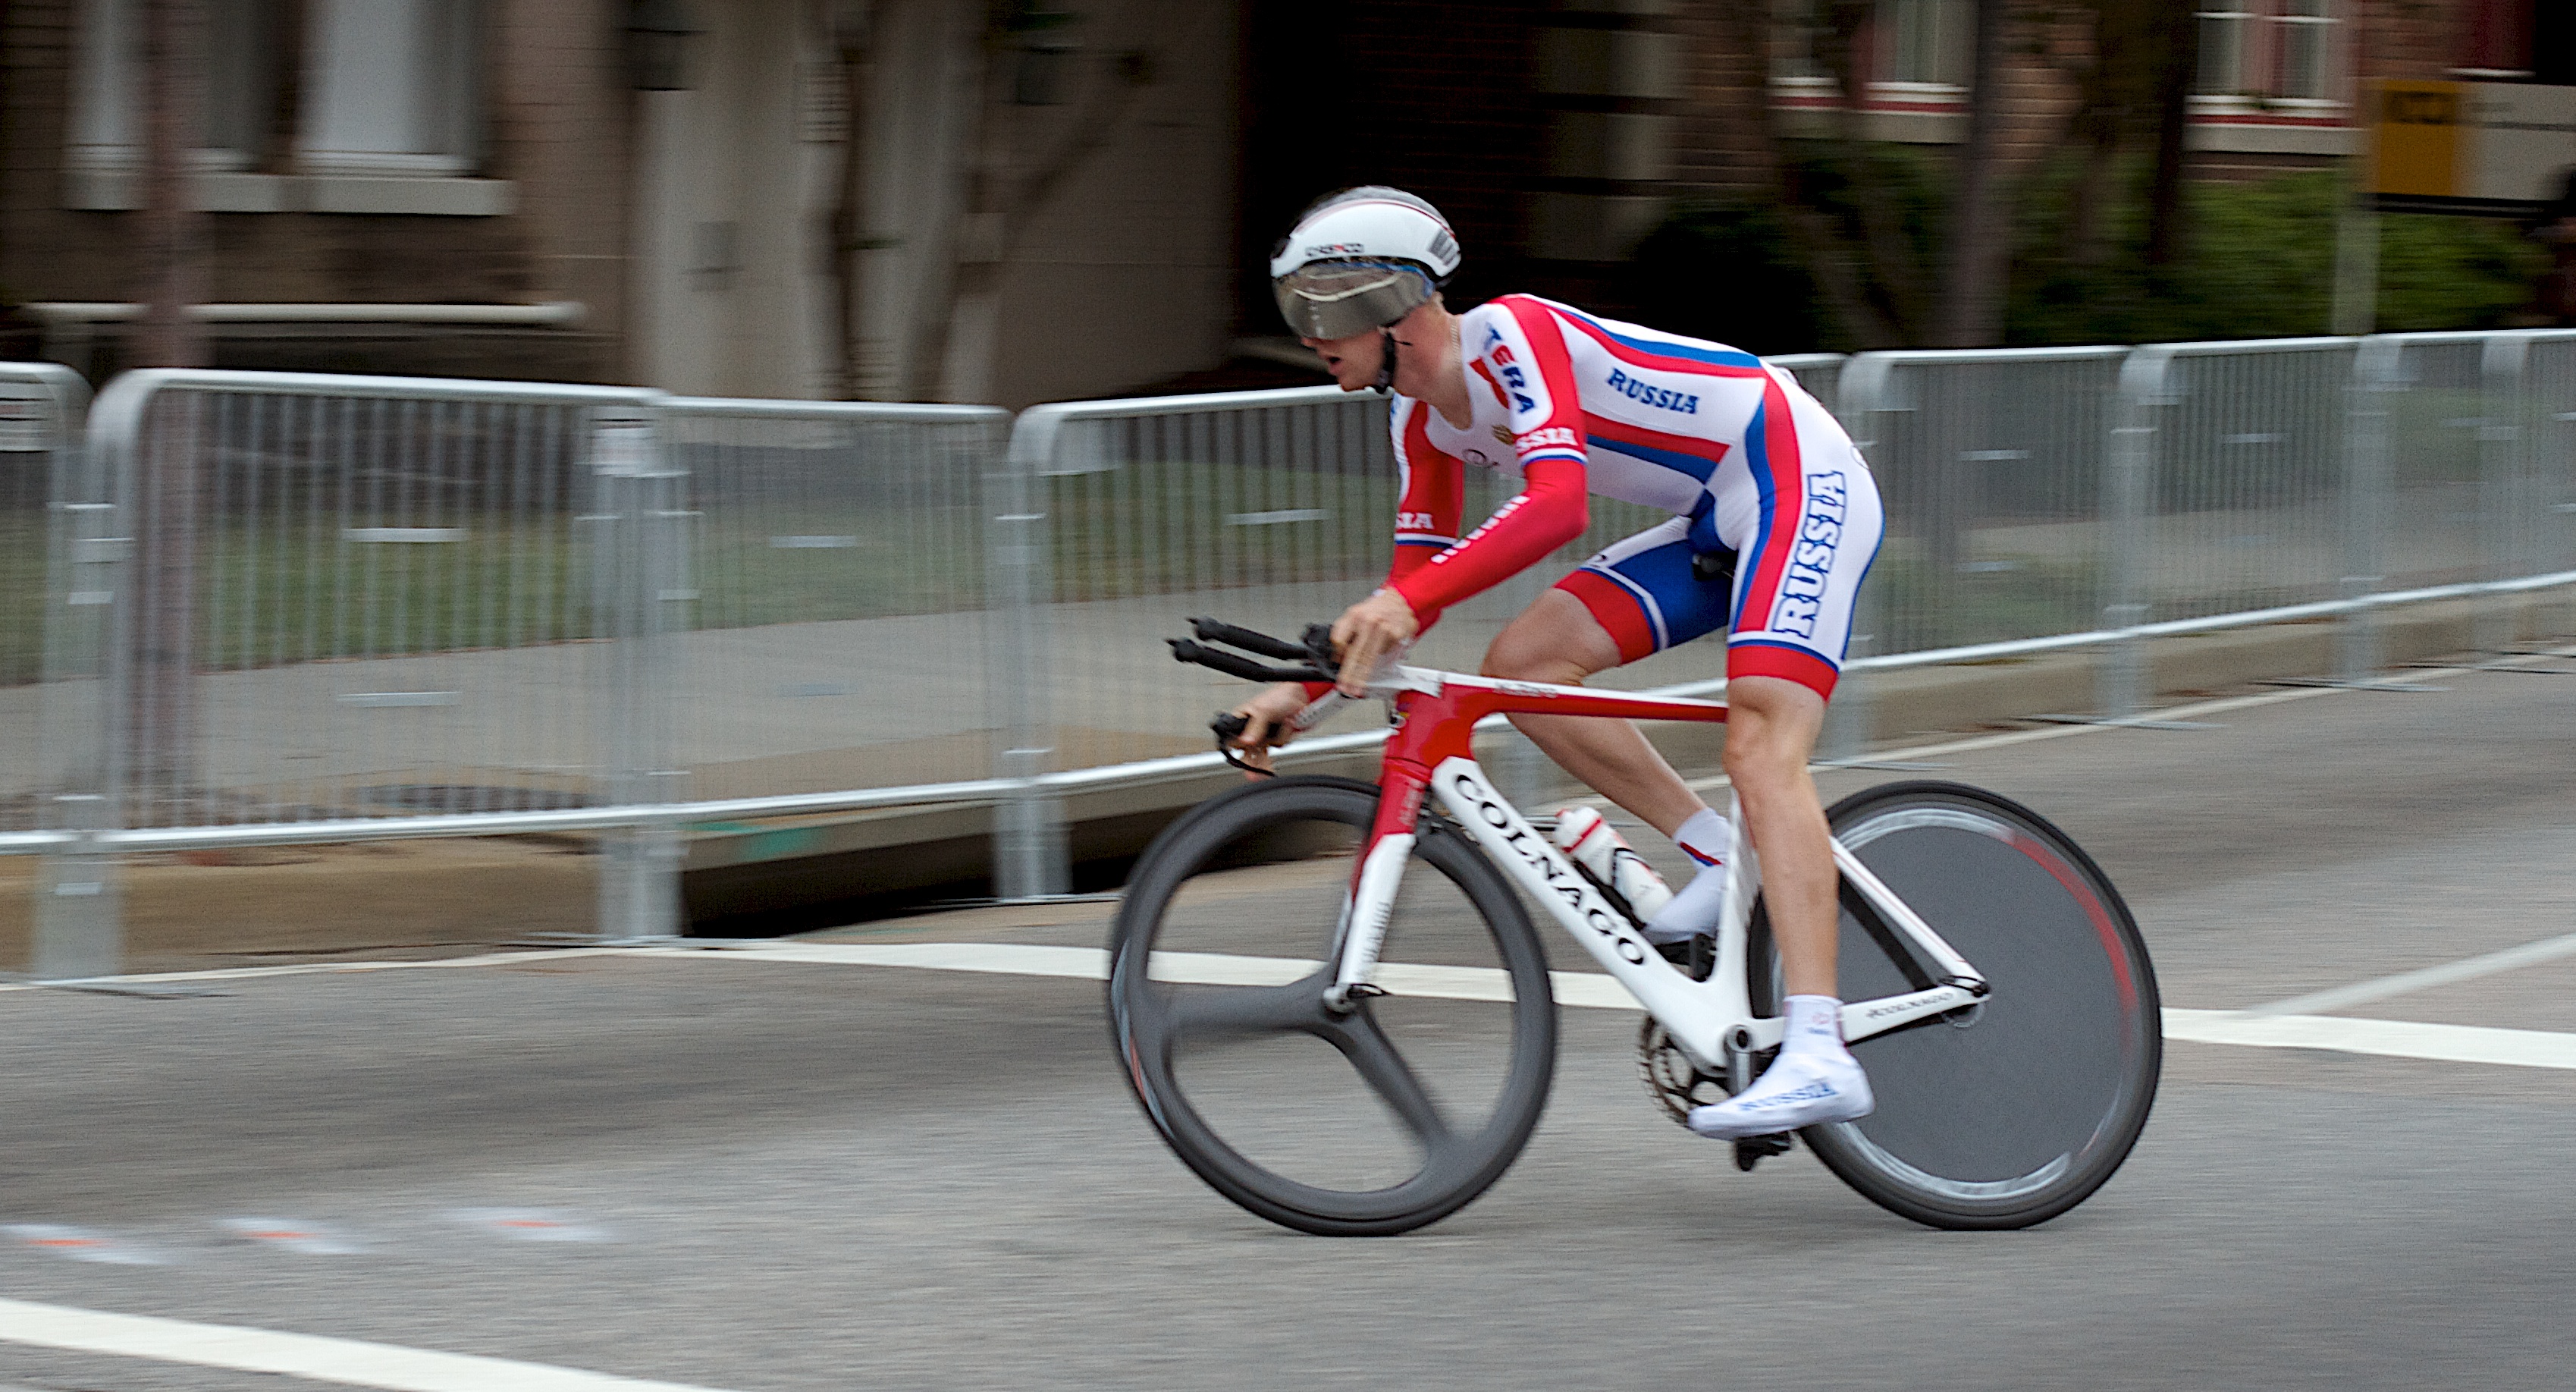
bicycle, recreation, vehicle, sports equipment, cycling, race, sports, racing, vcubrb, theworldsatvcu, road cycling, land vehicle, outdoor recreation, cycle sport, cyclo cross, bicycle racing, road bicycle, endurance sports, racing bicycle, road bicycle racing, duathlon, keirin